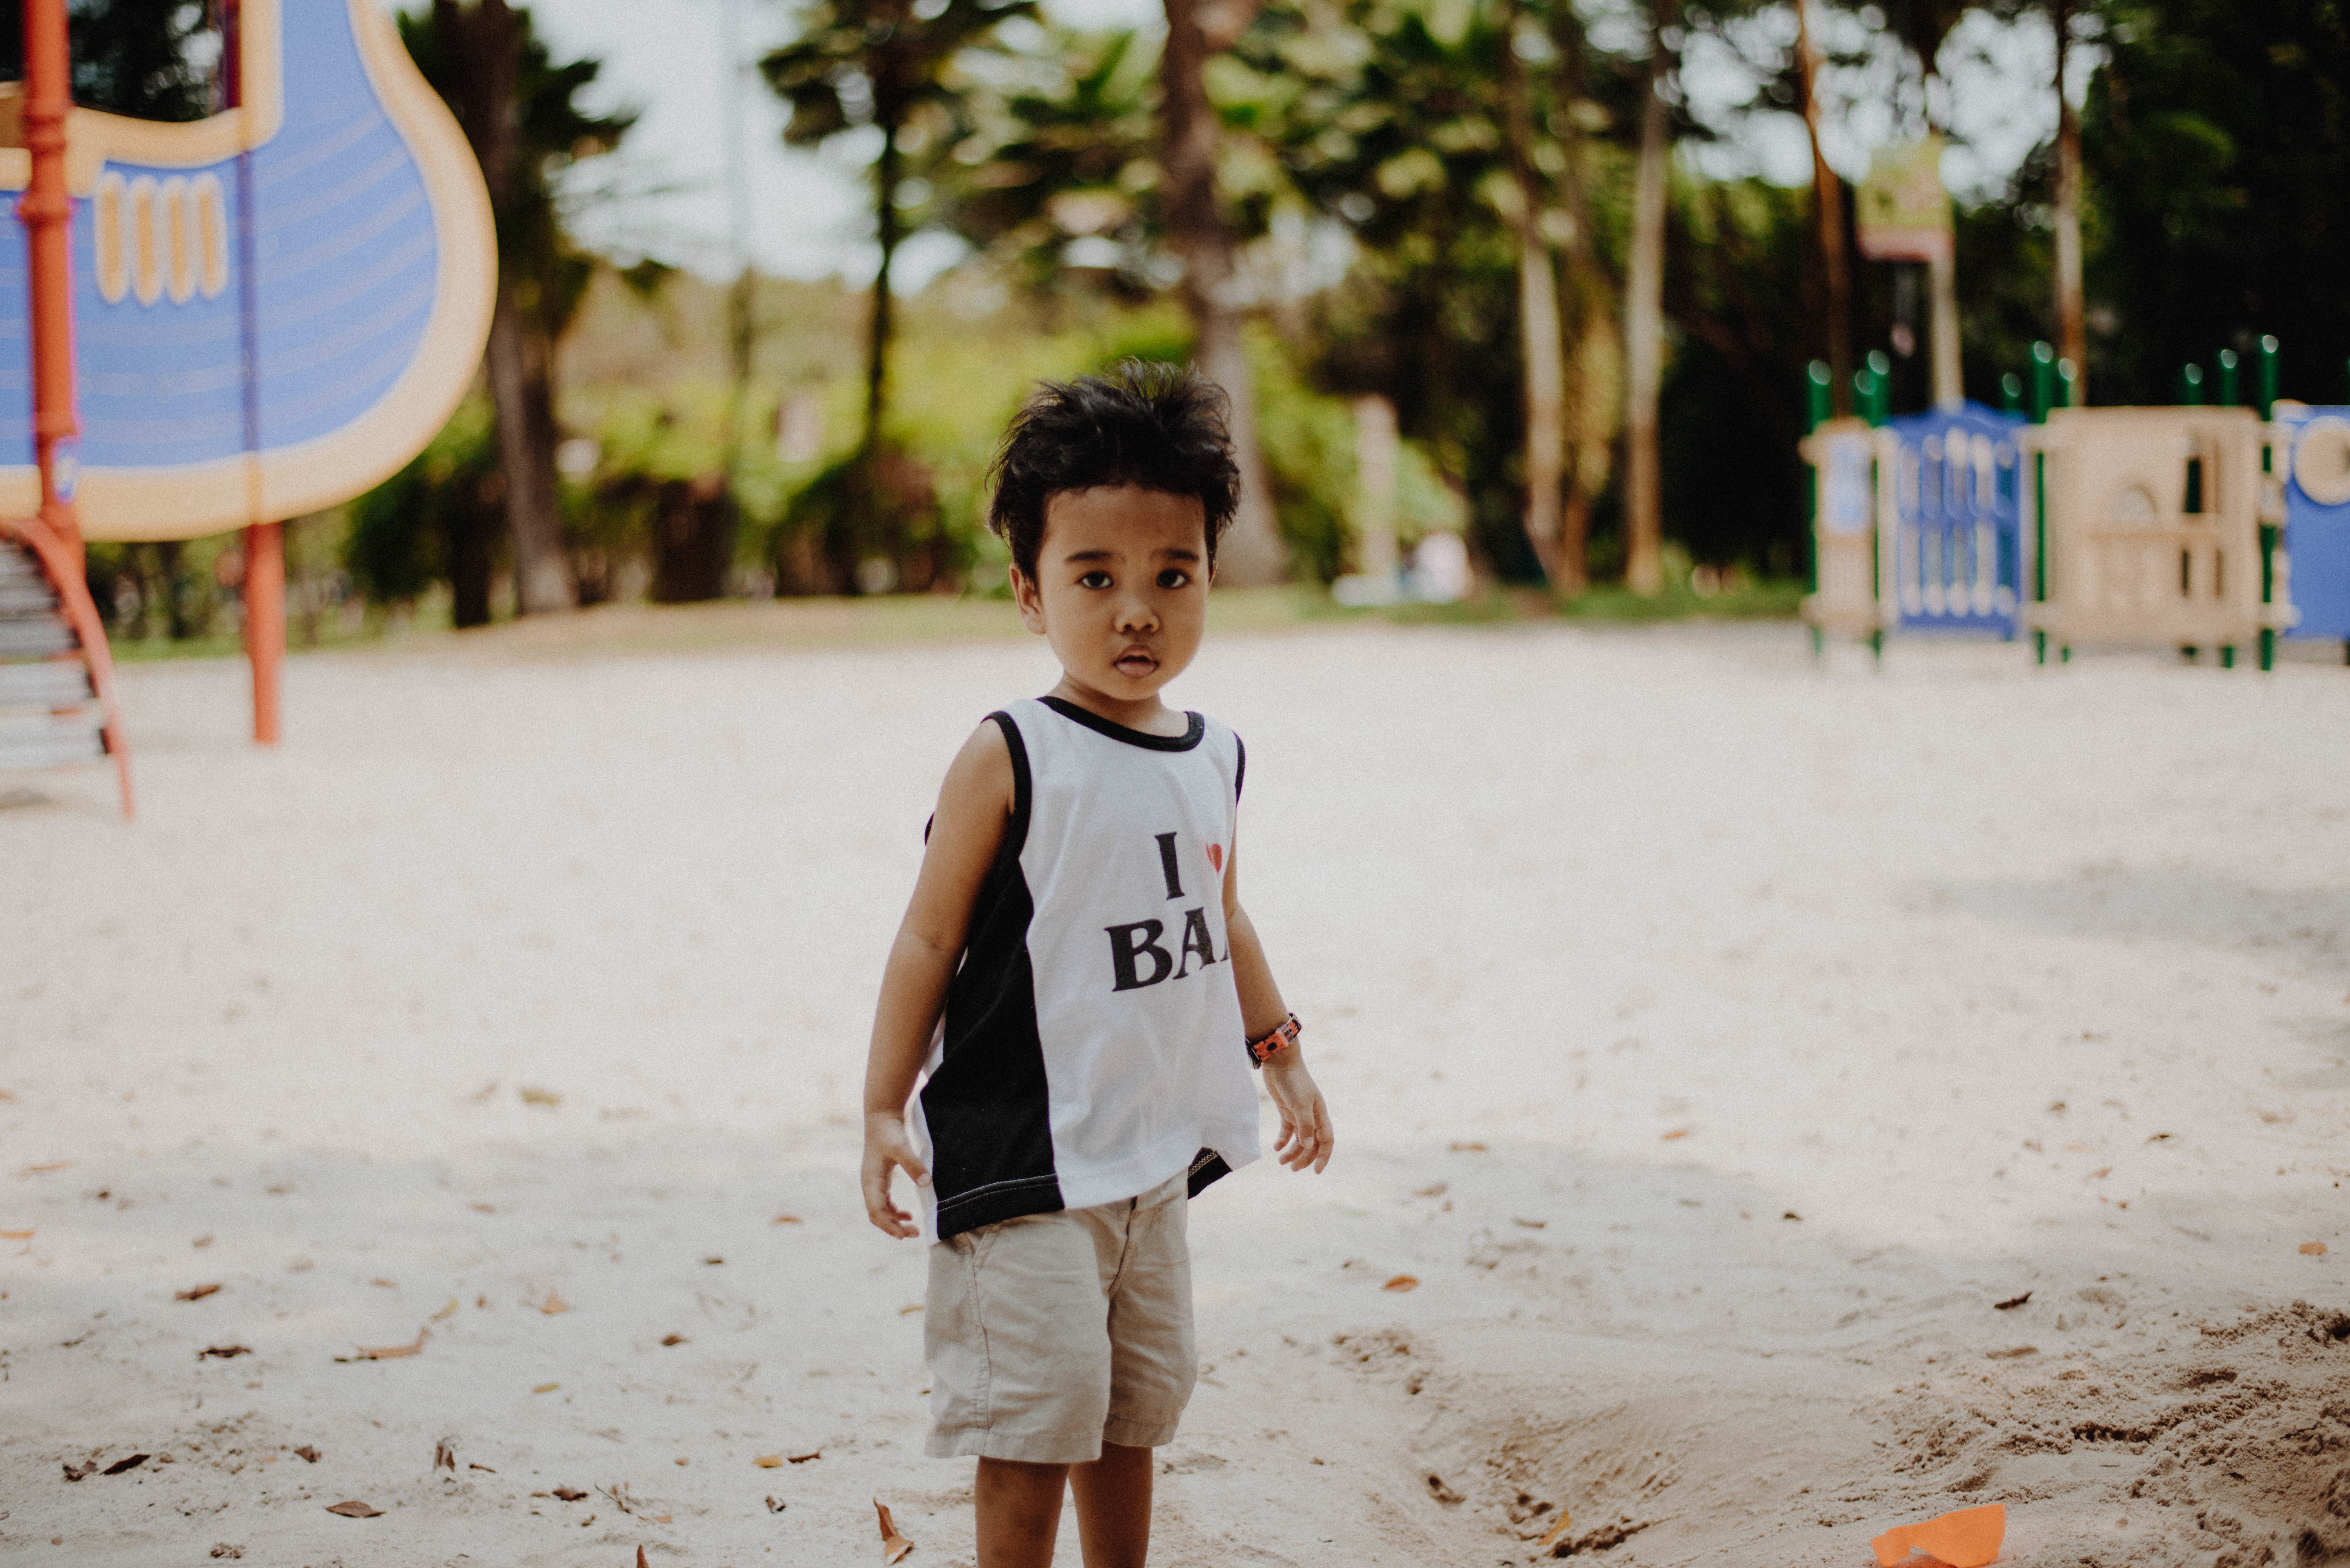
people, play, vacation, spring, child, season, photograph